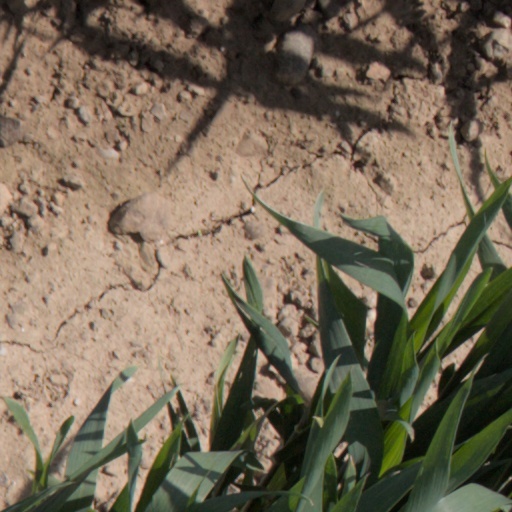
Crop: wheat